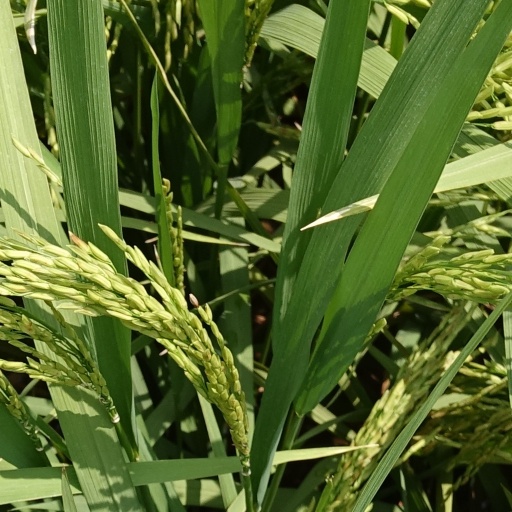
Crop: rice